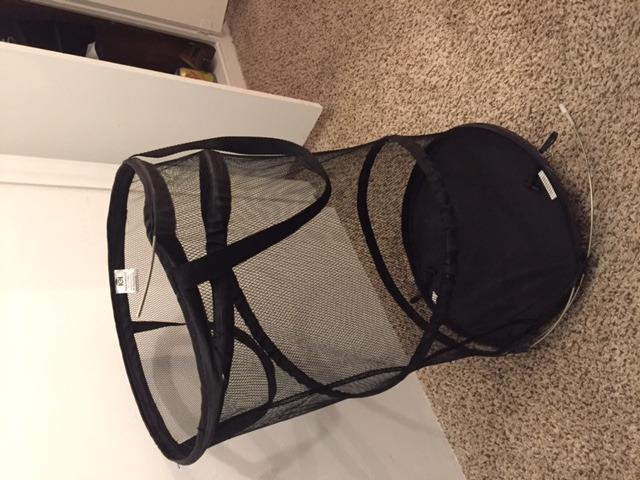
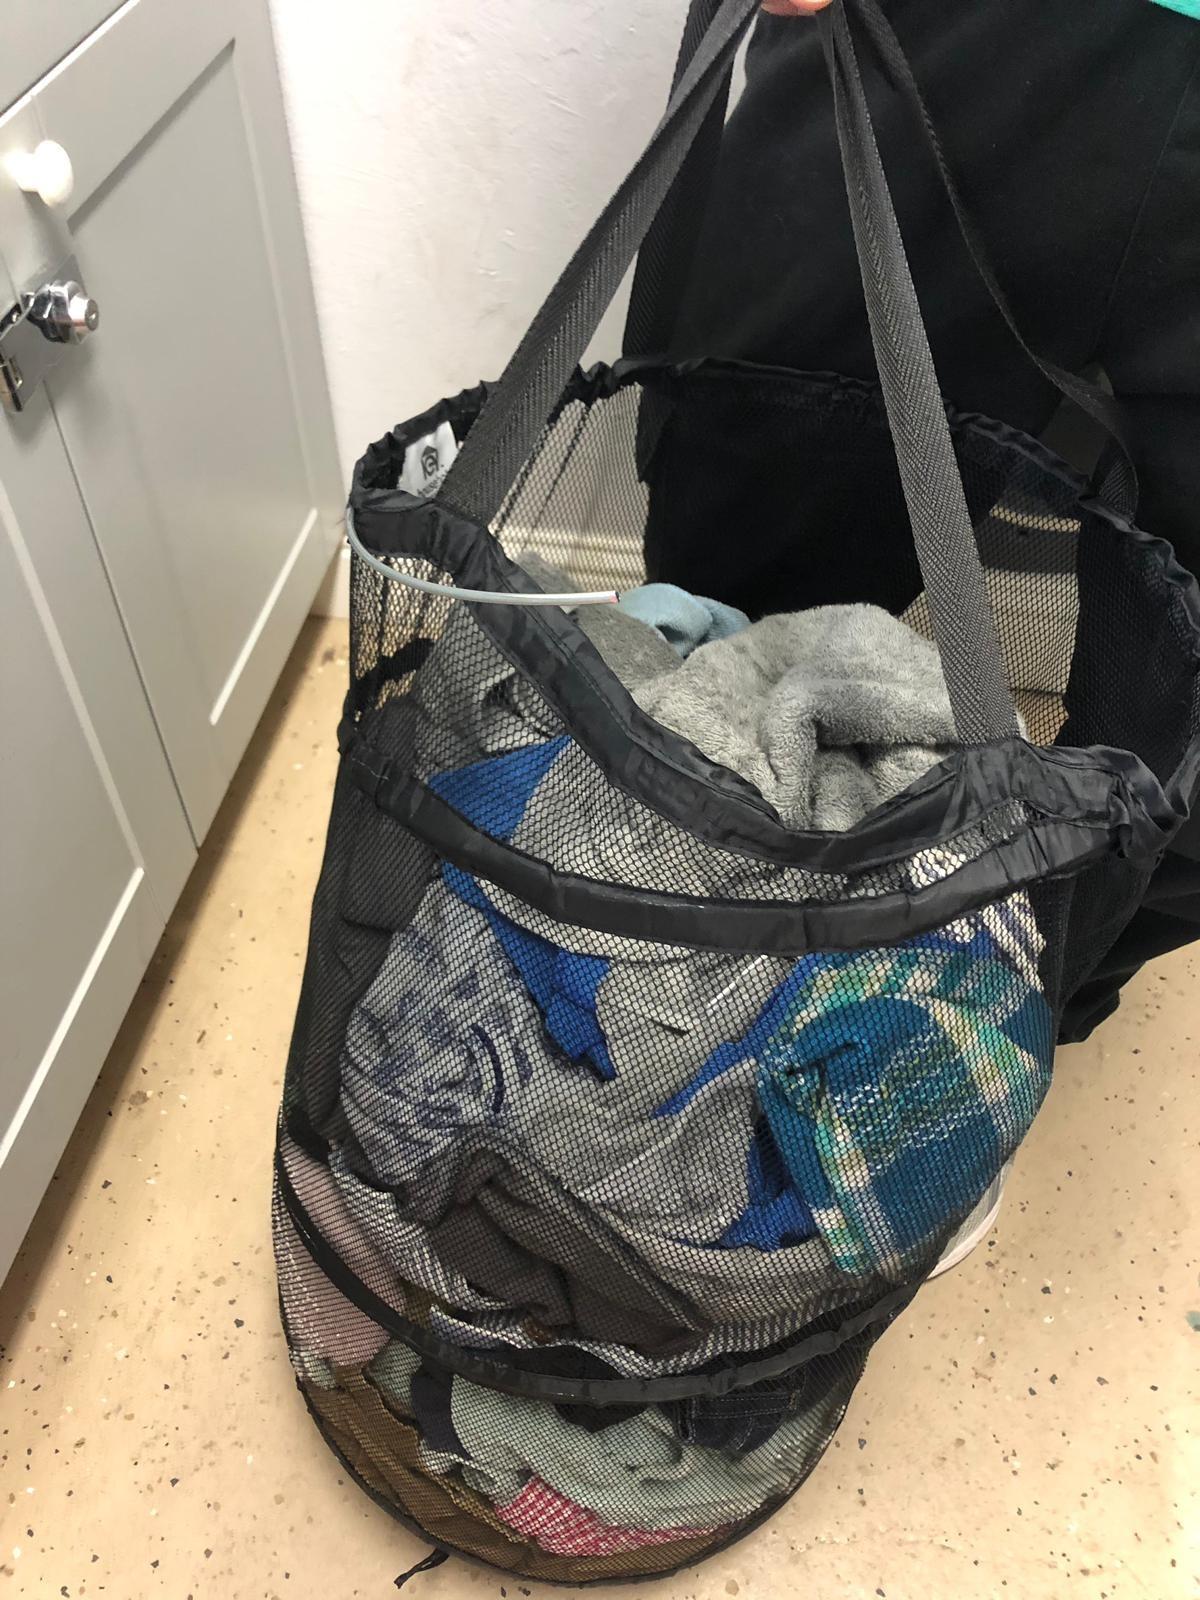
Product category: items_hamper
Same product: yes